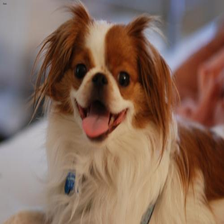
Species: dog
Breed: japanese chin